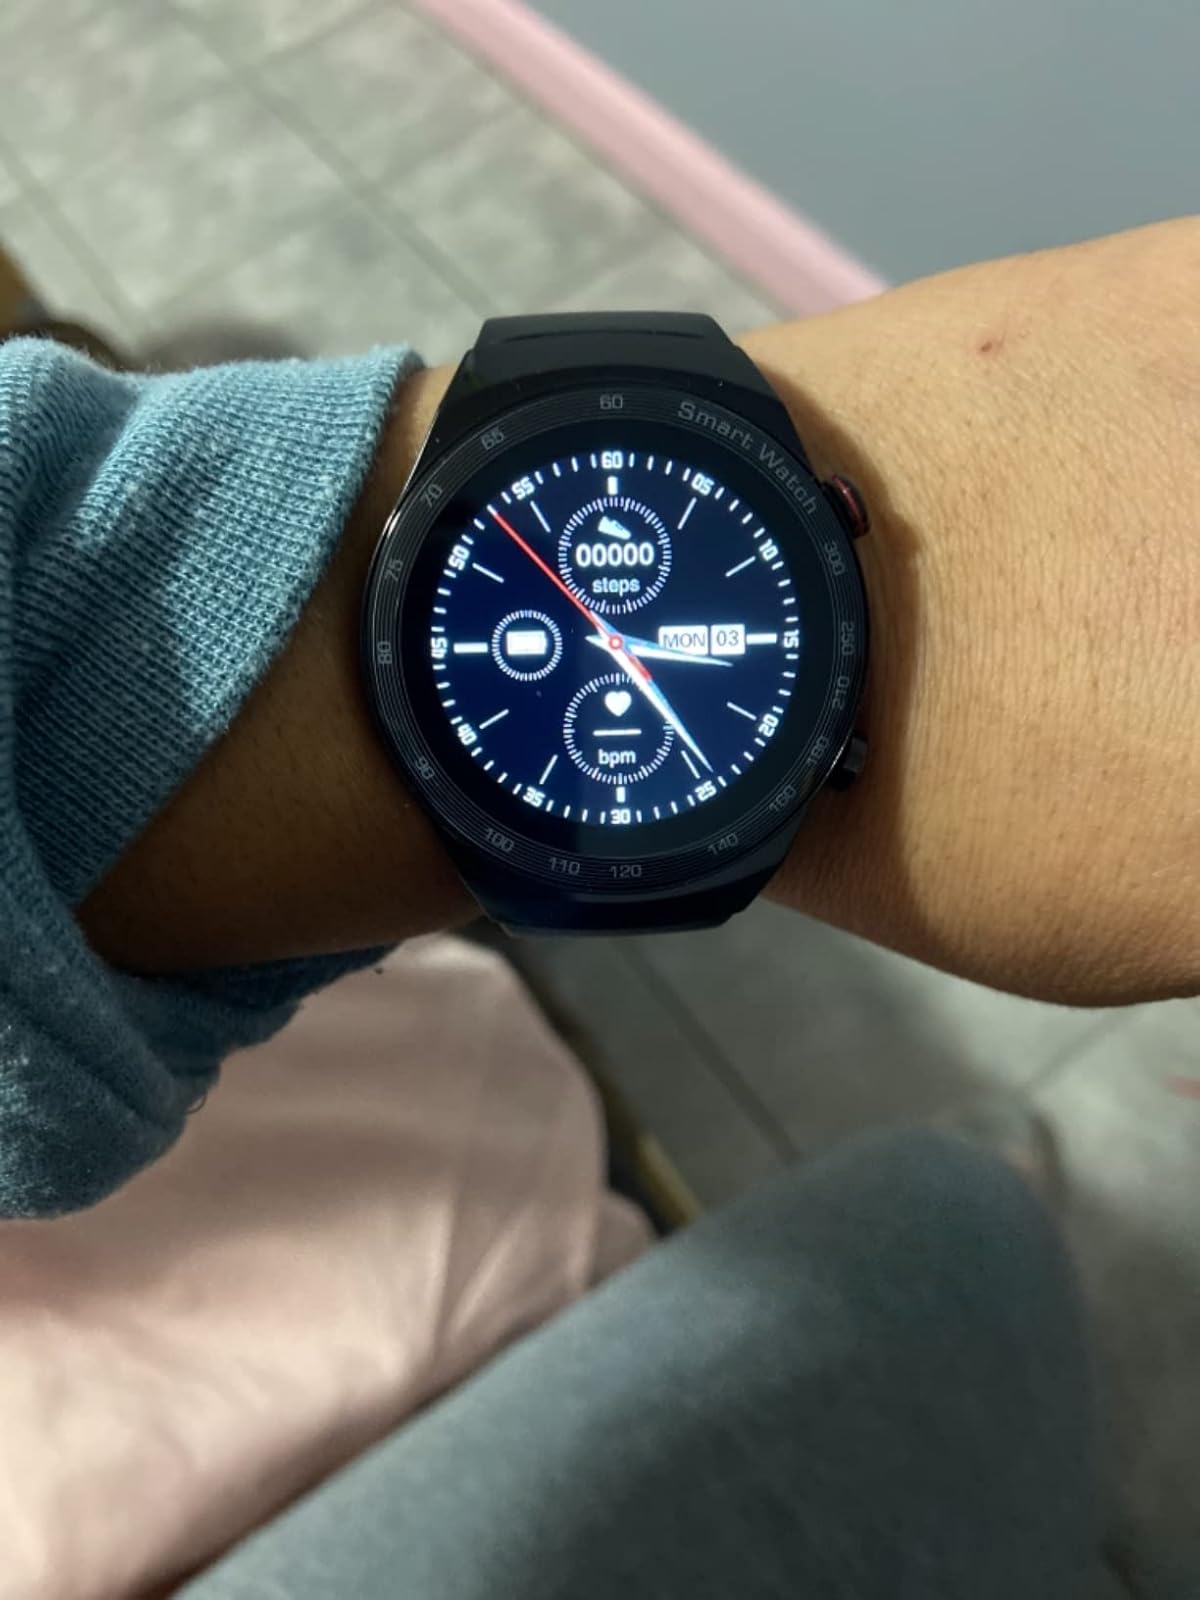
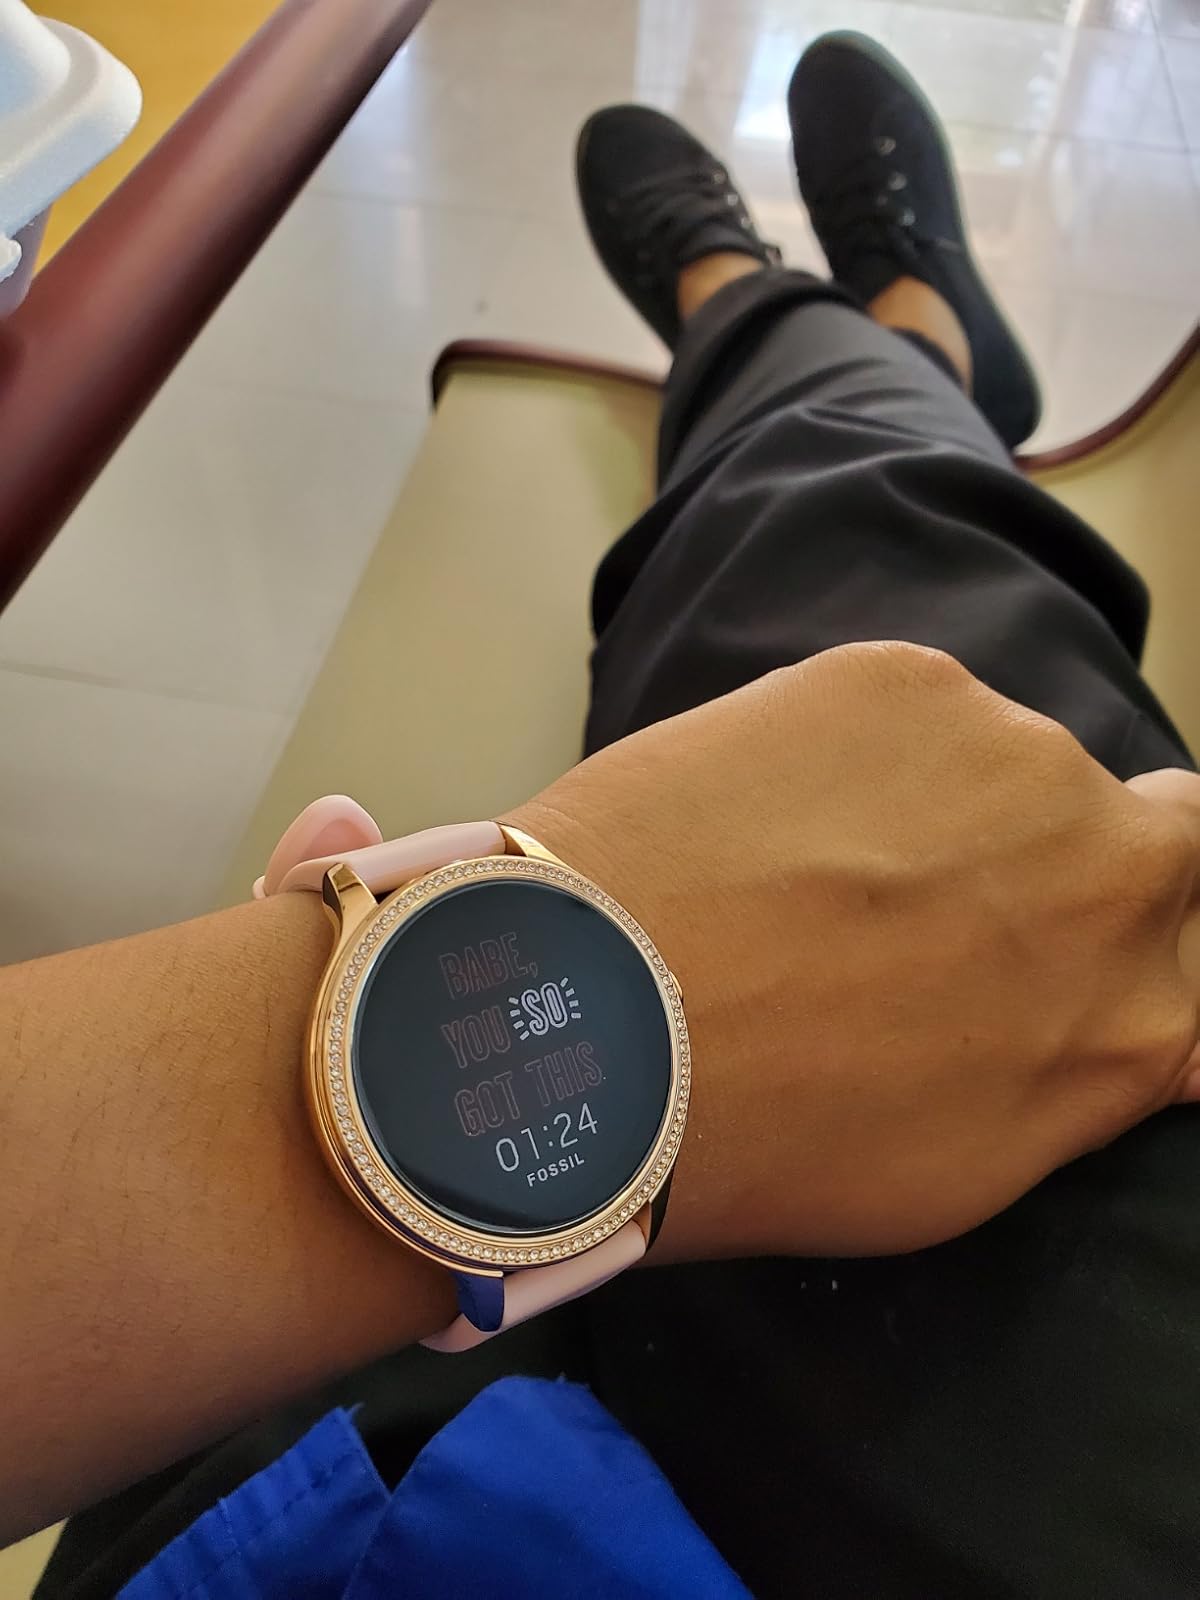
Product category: smartwatch
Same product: no